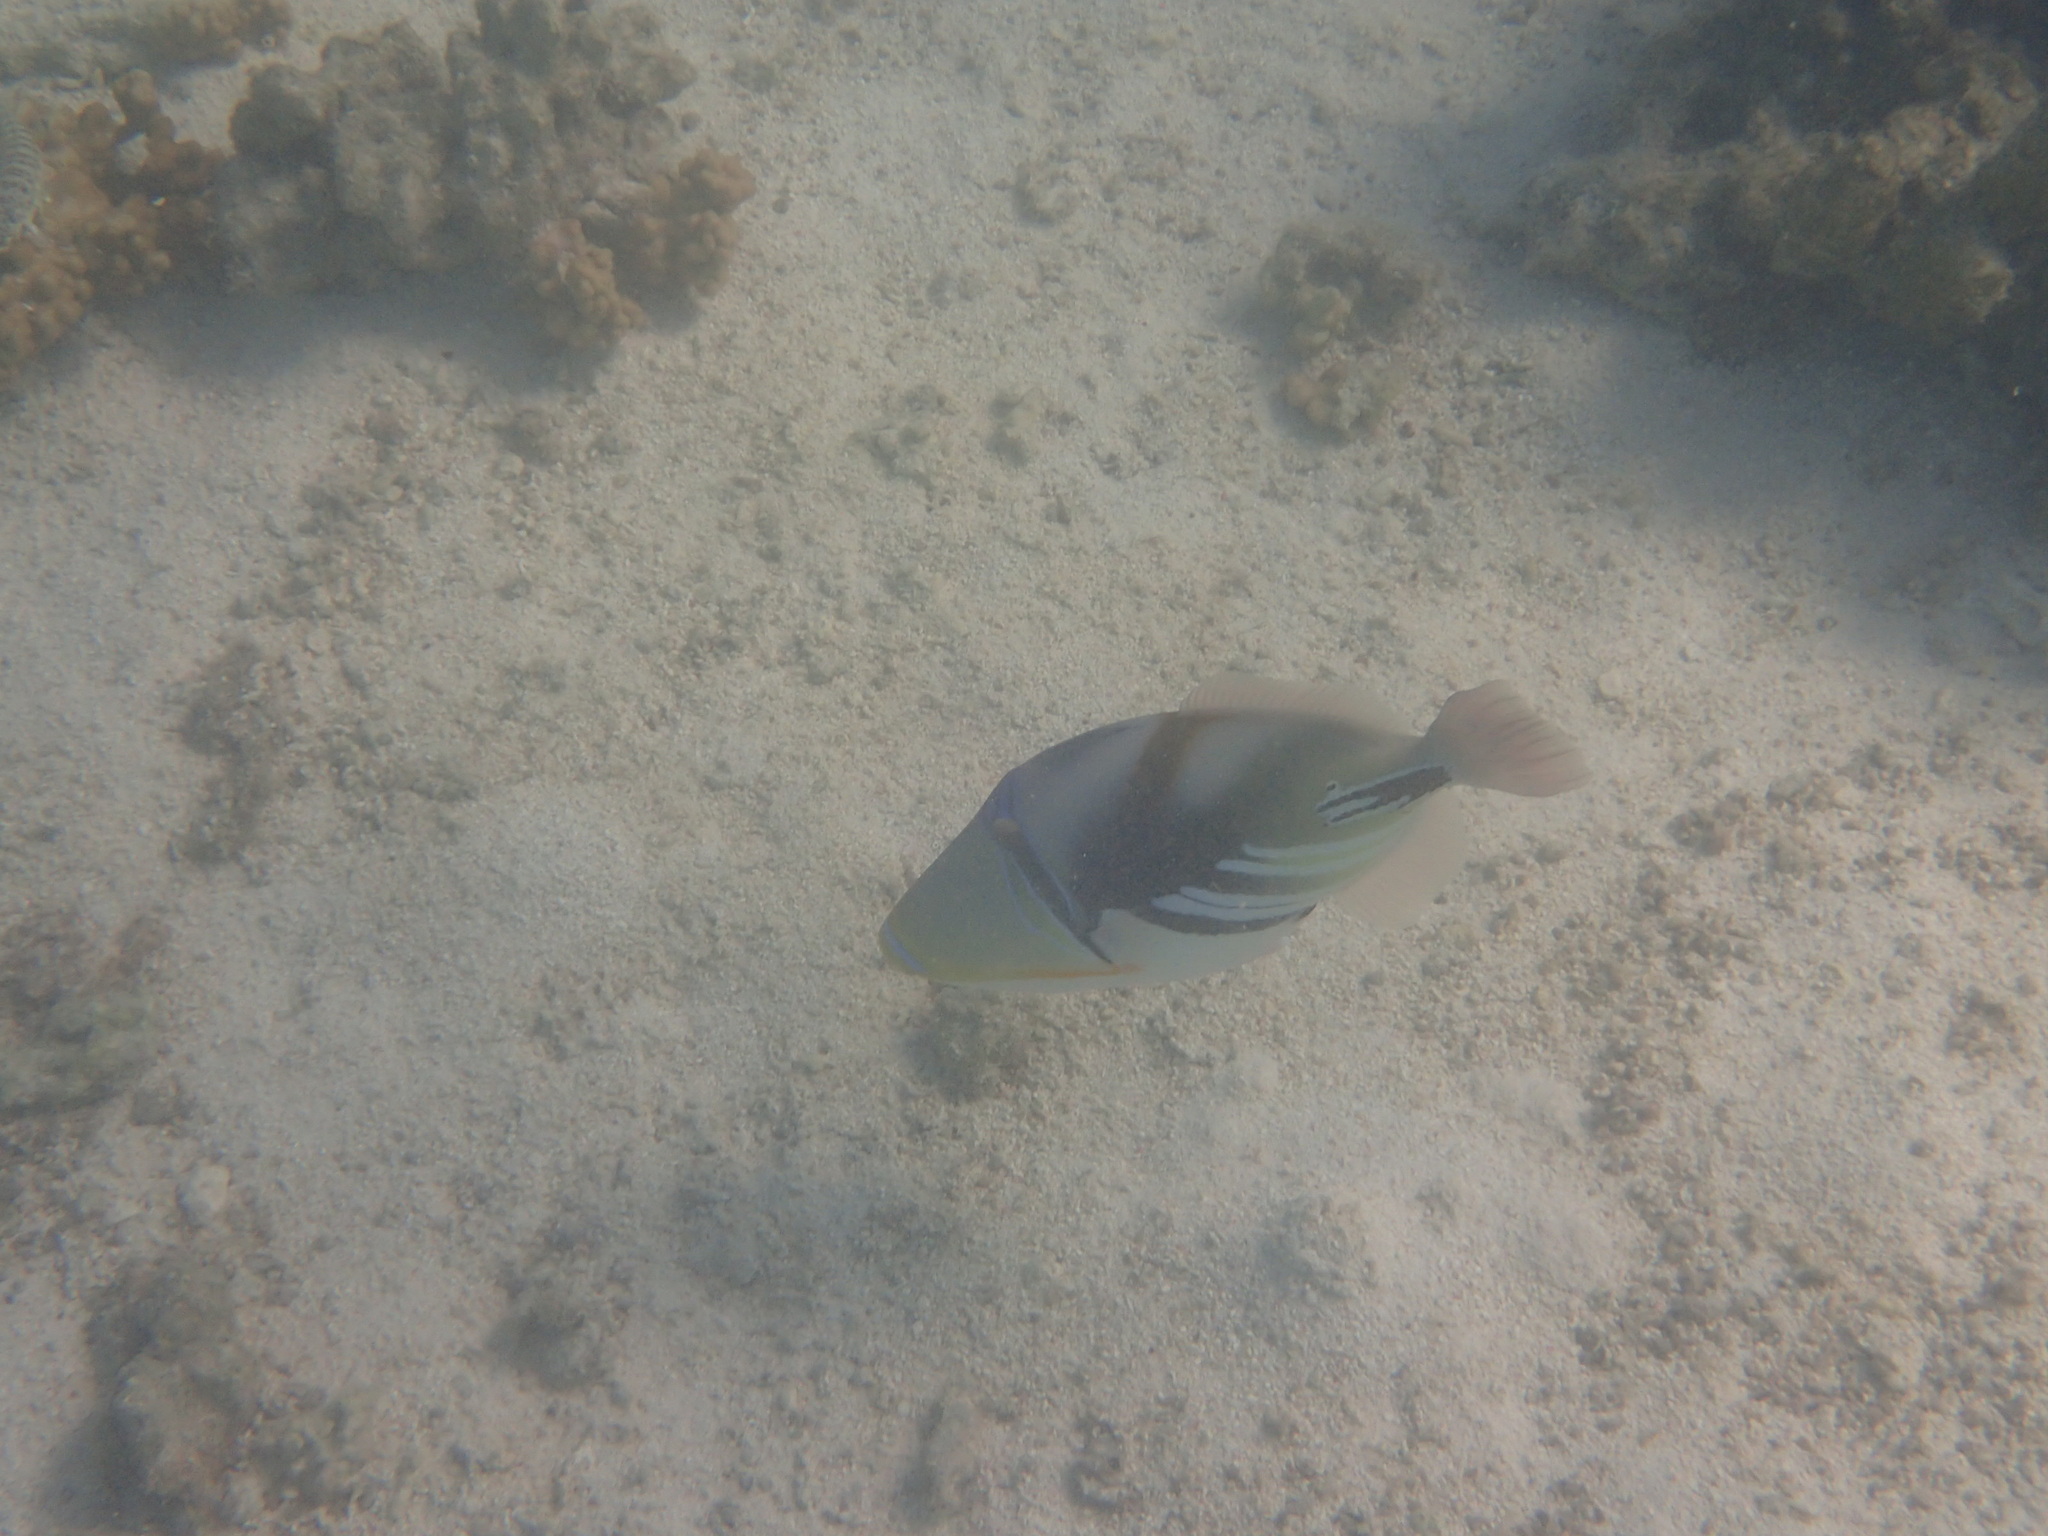
Rhinecanthus aculeatus (Lagoon Triggerfish)